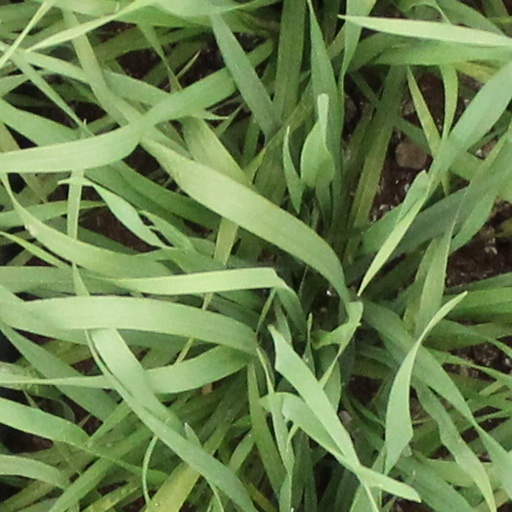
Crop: wheat